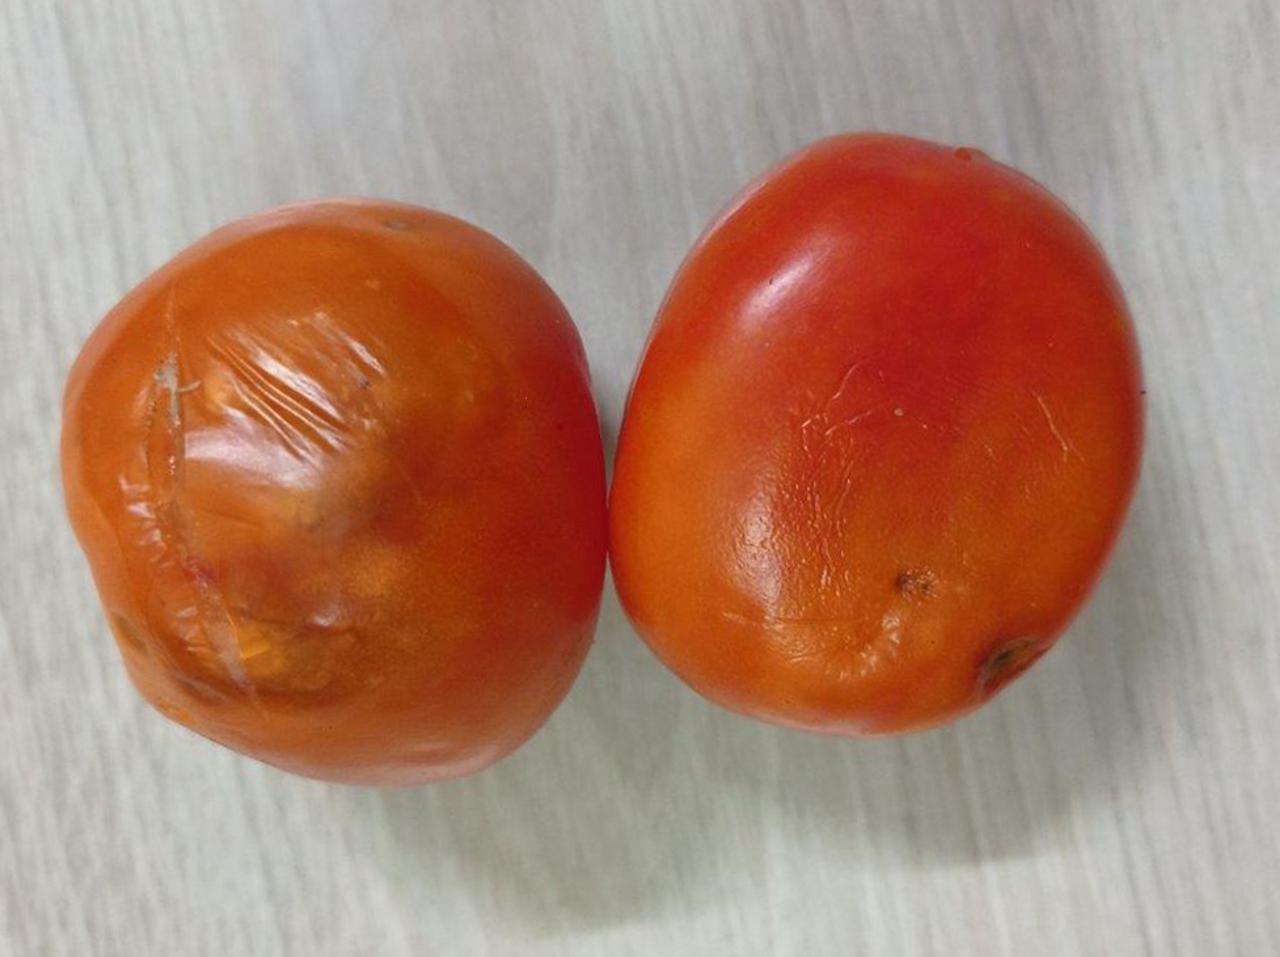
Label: Rotten